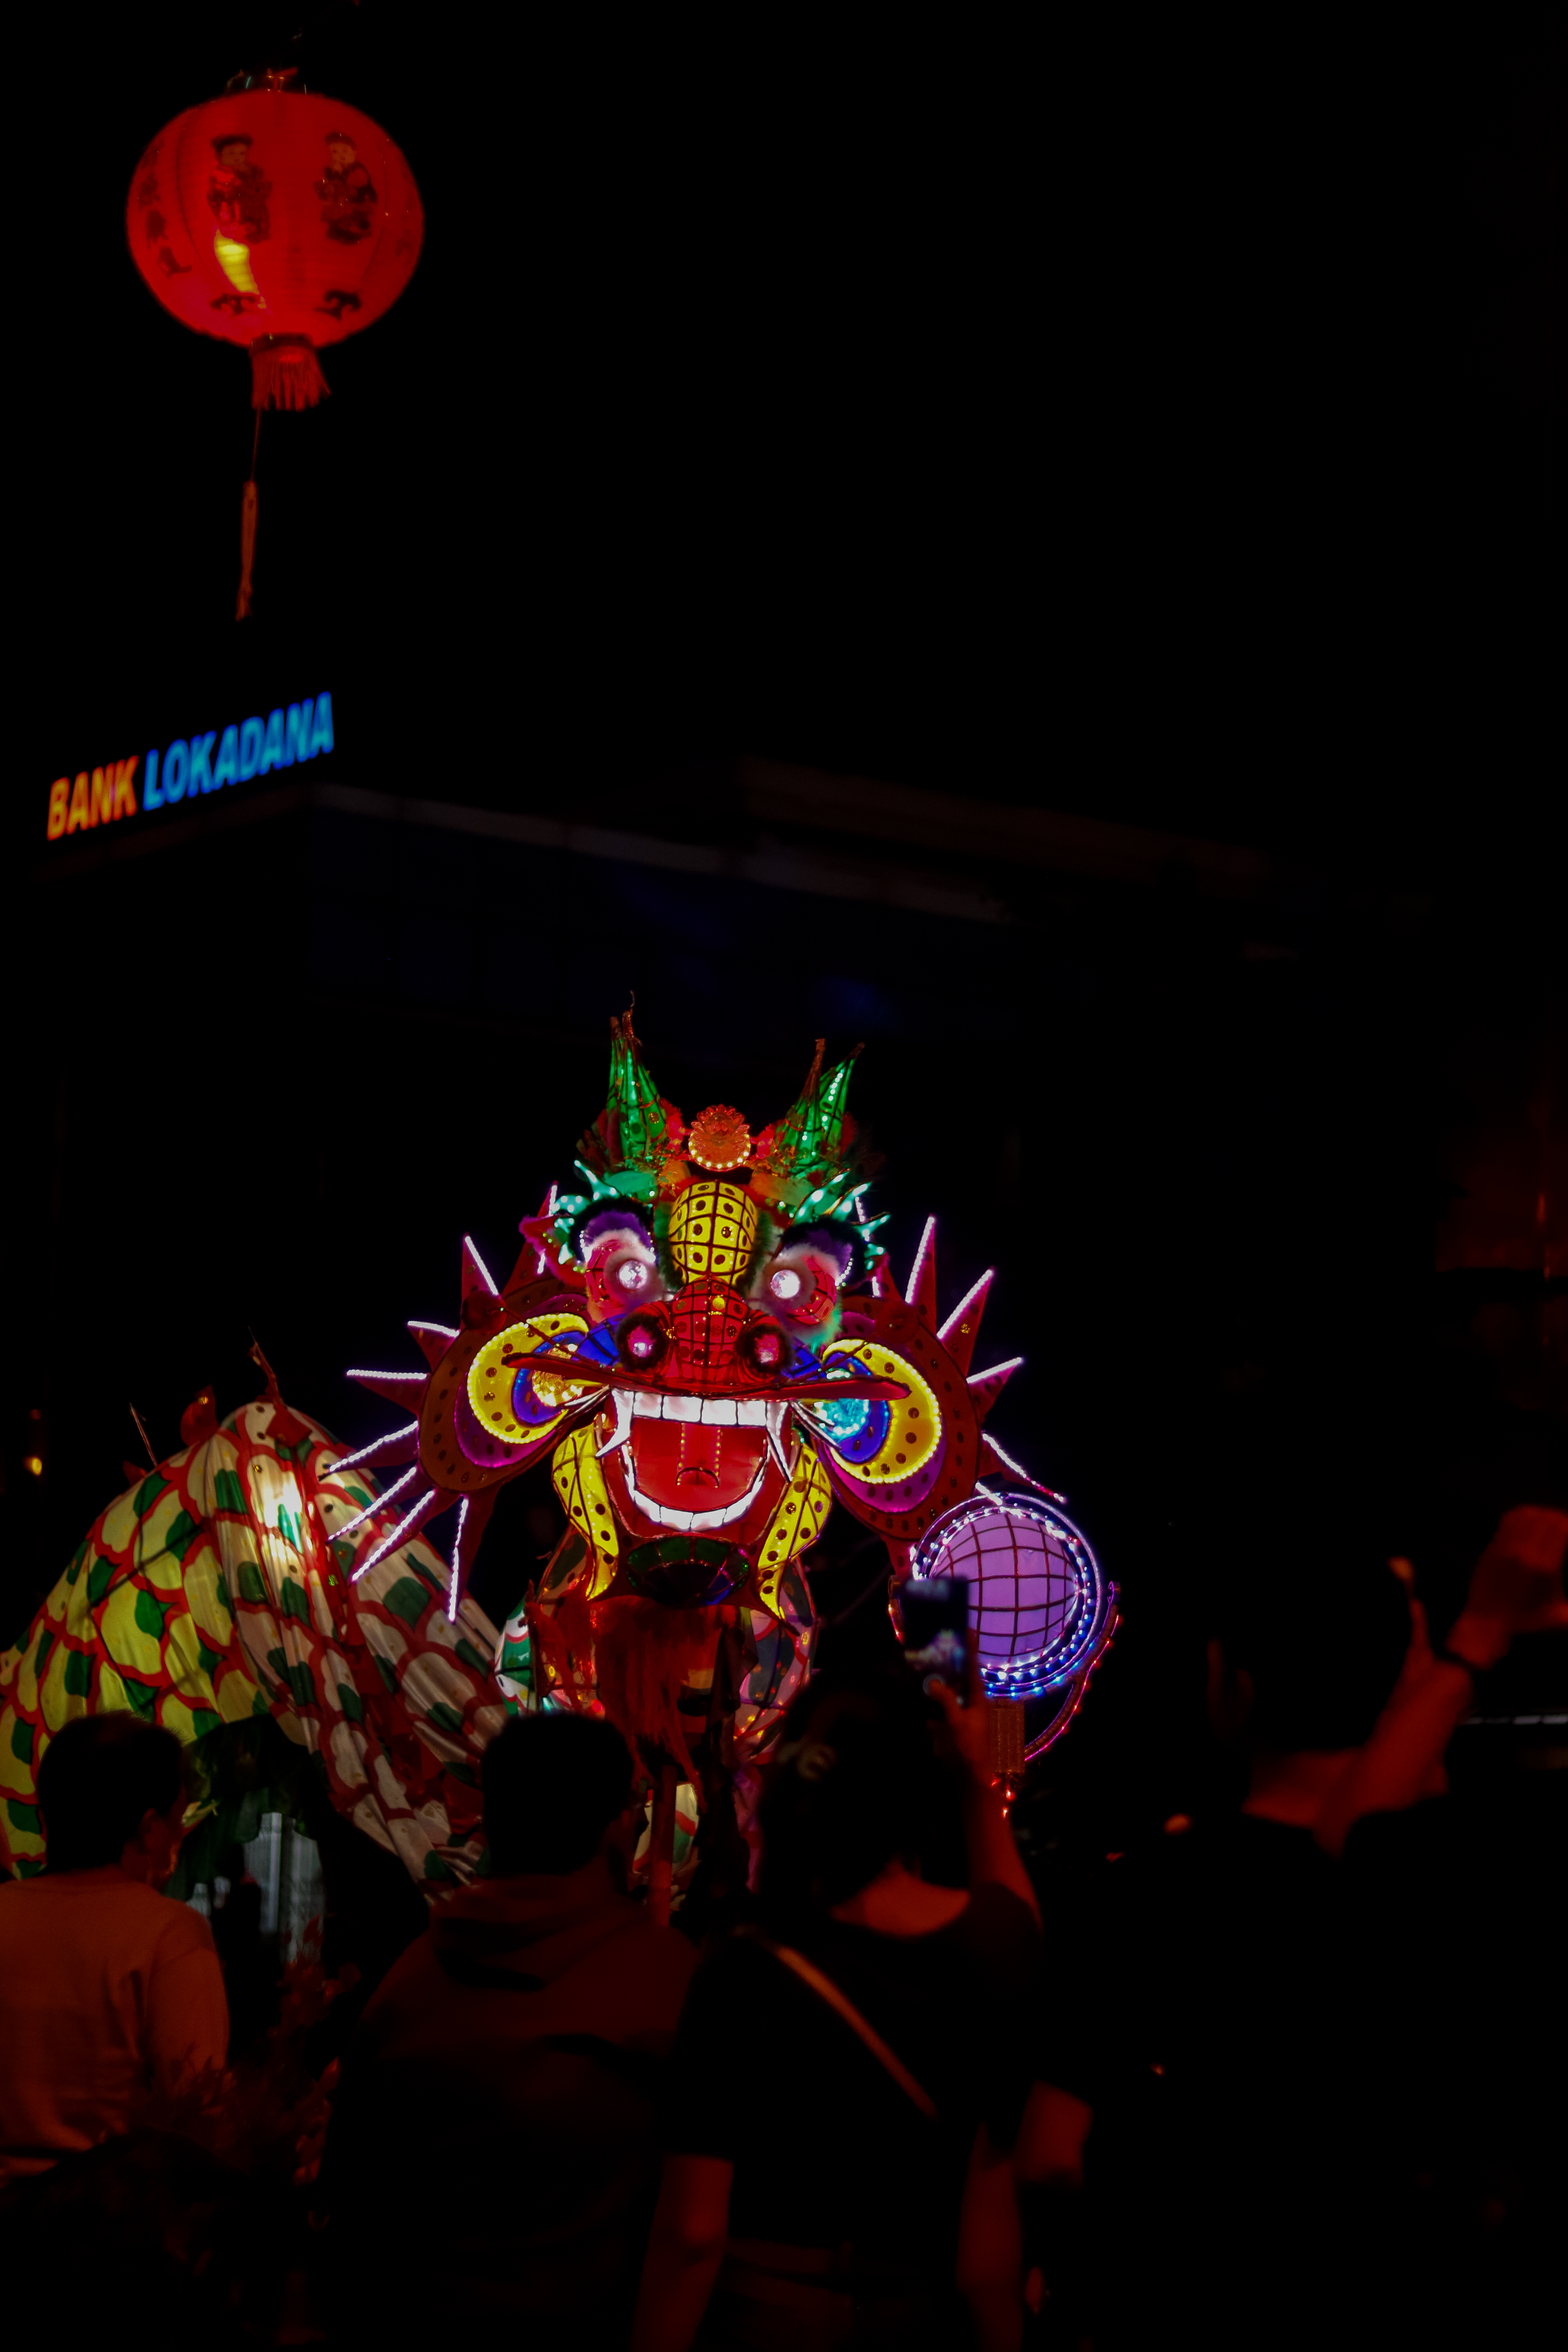
dragon, dance, lunar, new, year, chinese, traditional, red, light, lighting, darkness, event, night, plant, mid autumn festival, art